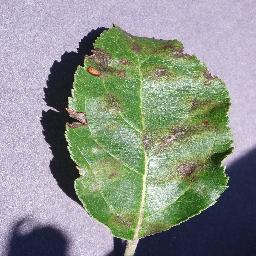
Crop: apple
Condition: scab